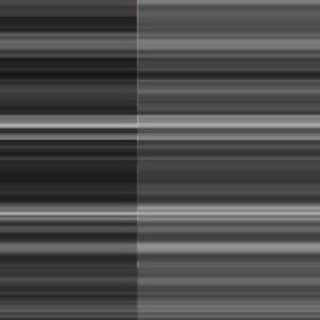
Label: sugarcane_bacterial_blight